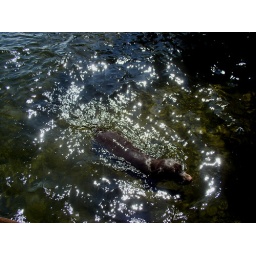
A friend's chocolate brown Labrador swimming in Maine pond. Labor Day weekend 2006.